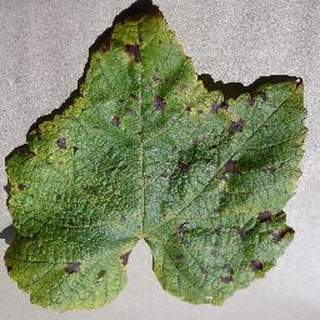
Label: grape_leaf_blight